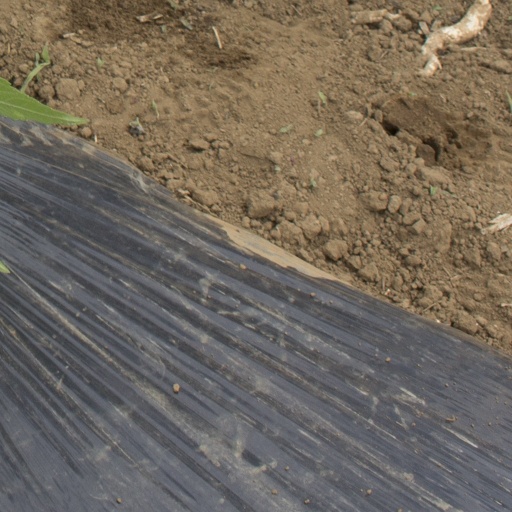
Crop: Jerusalem artichoke